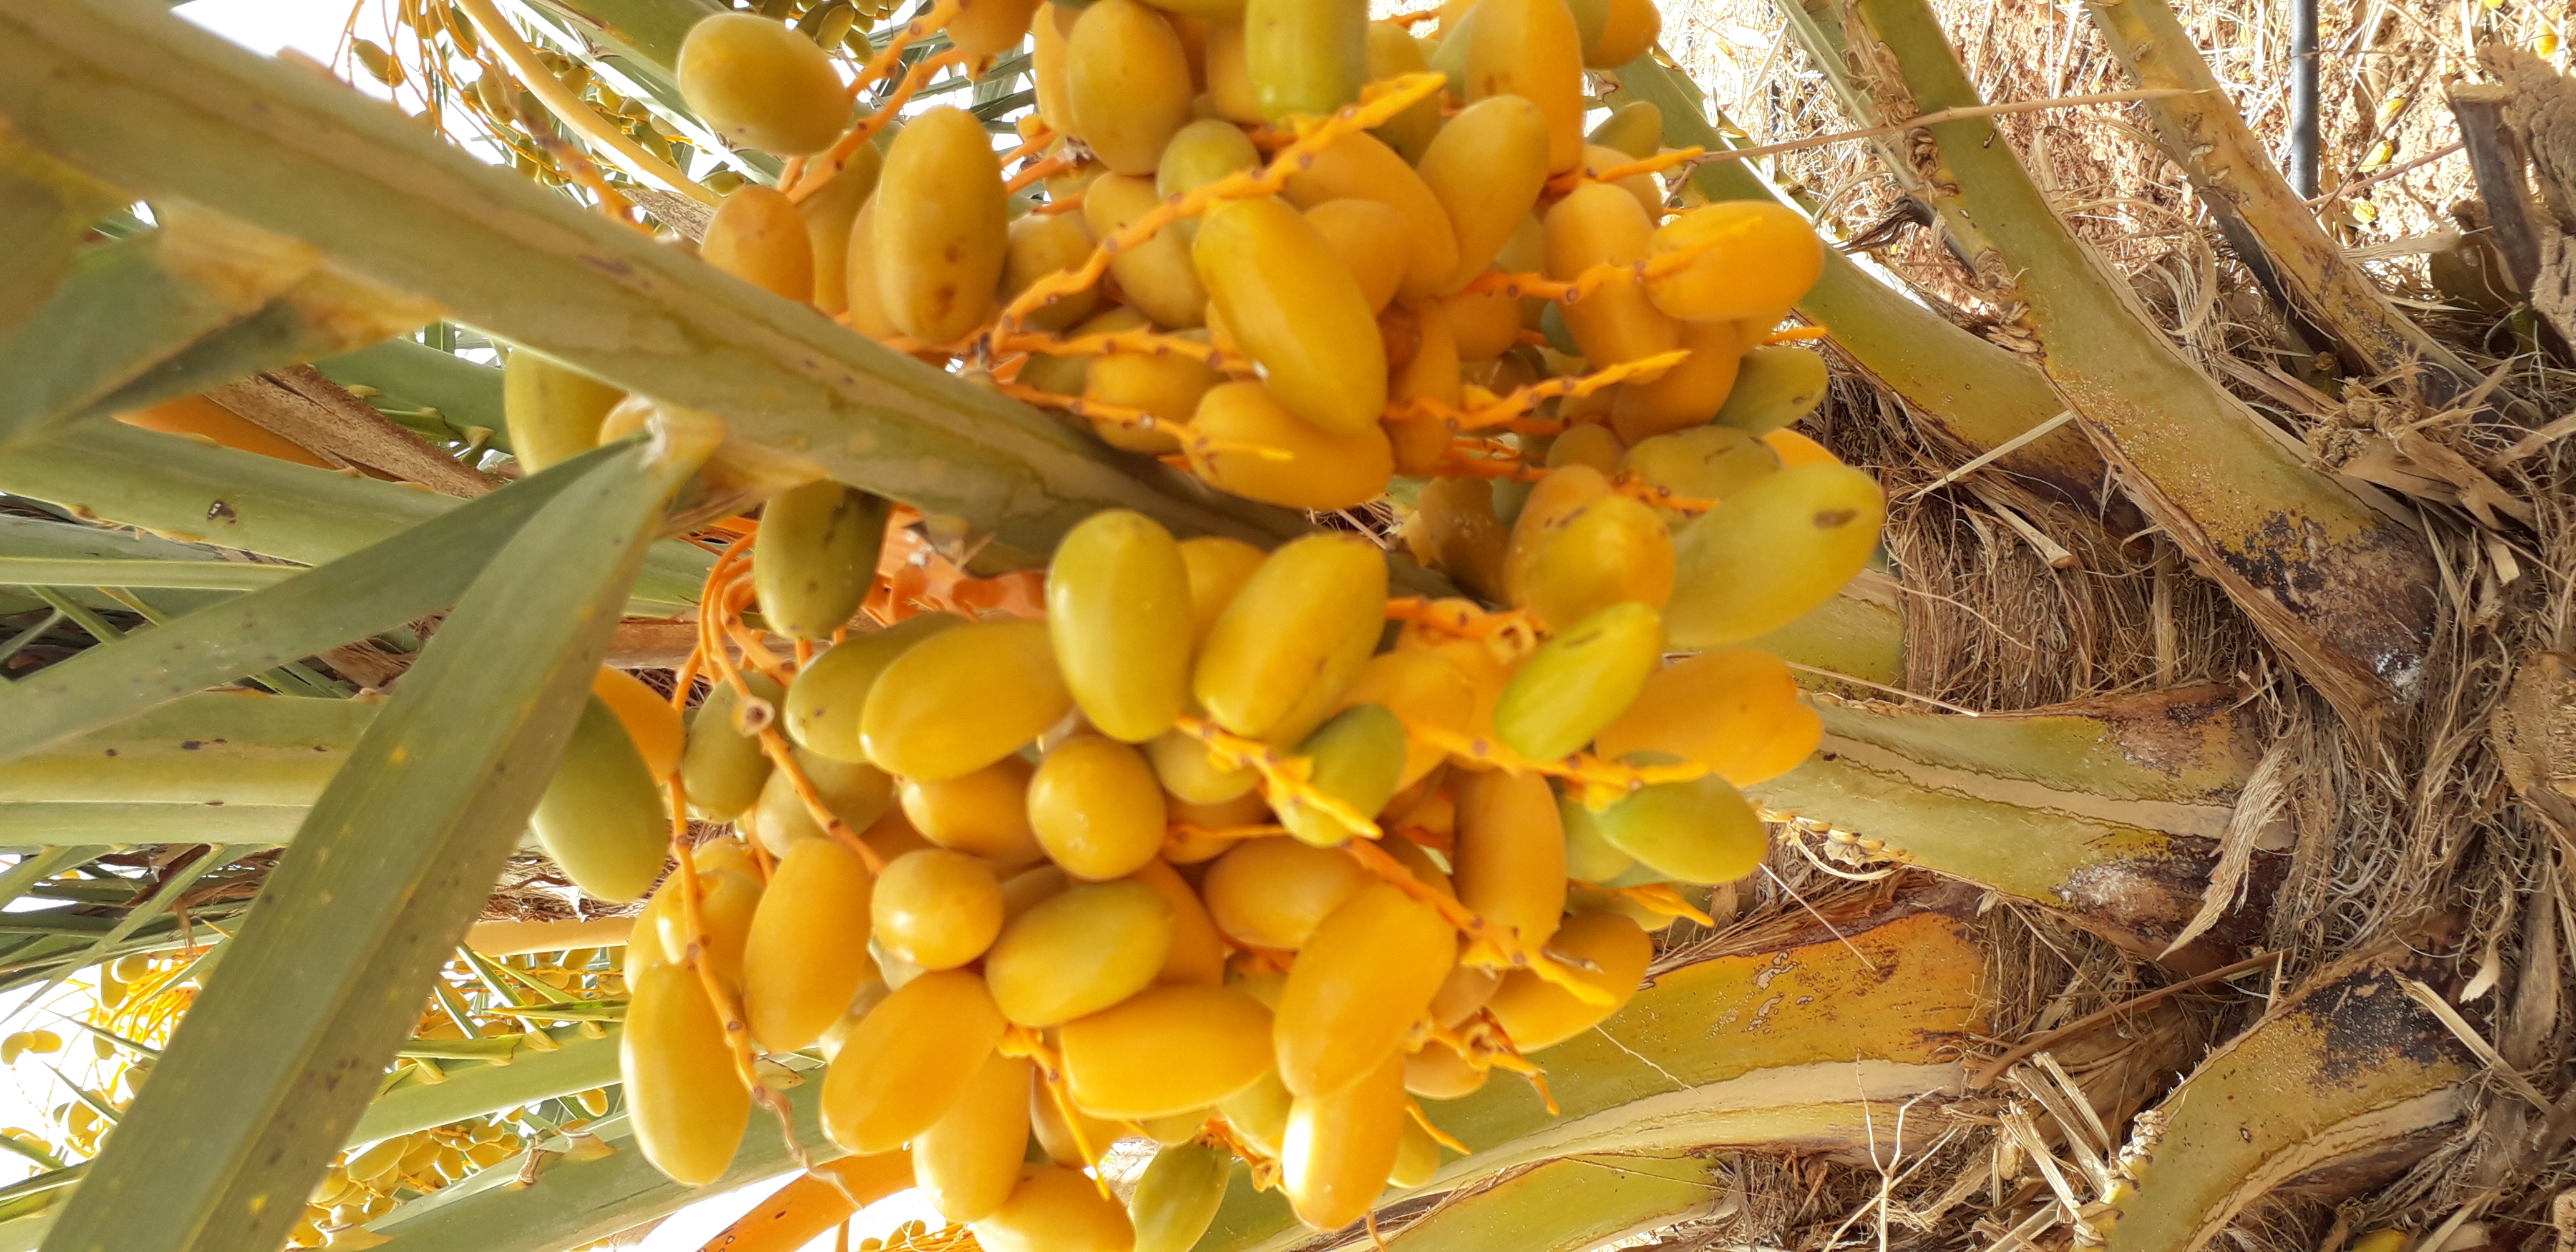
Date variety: kholt